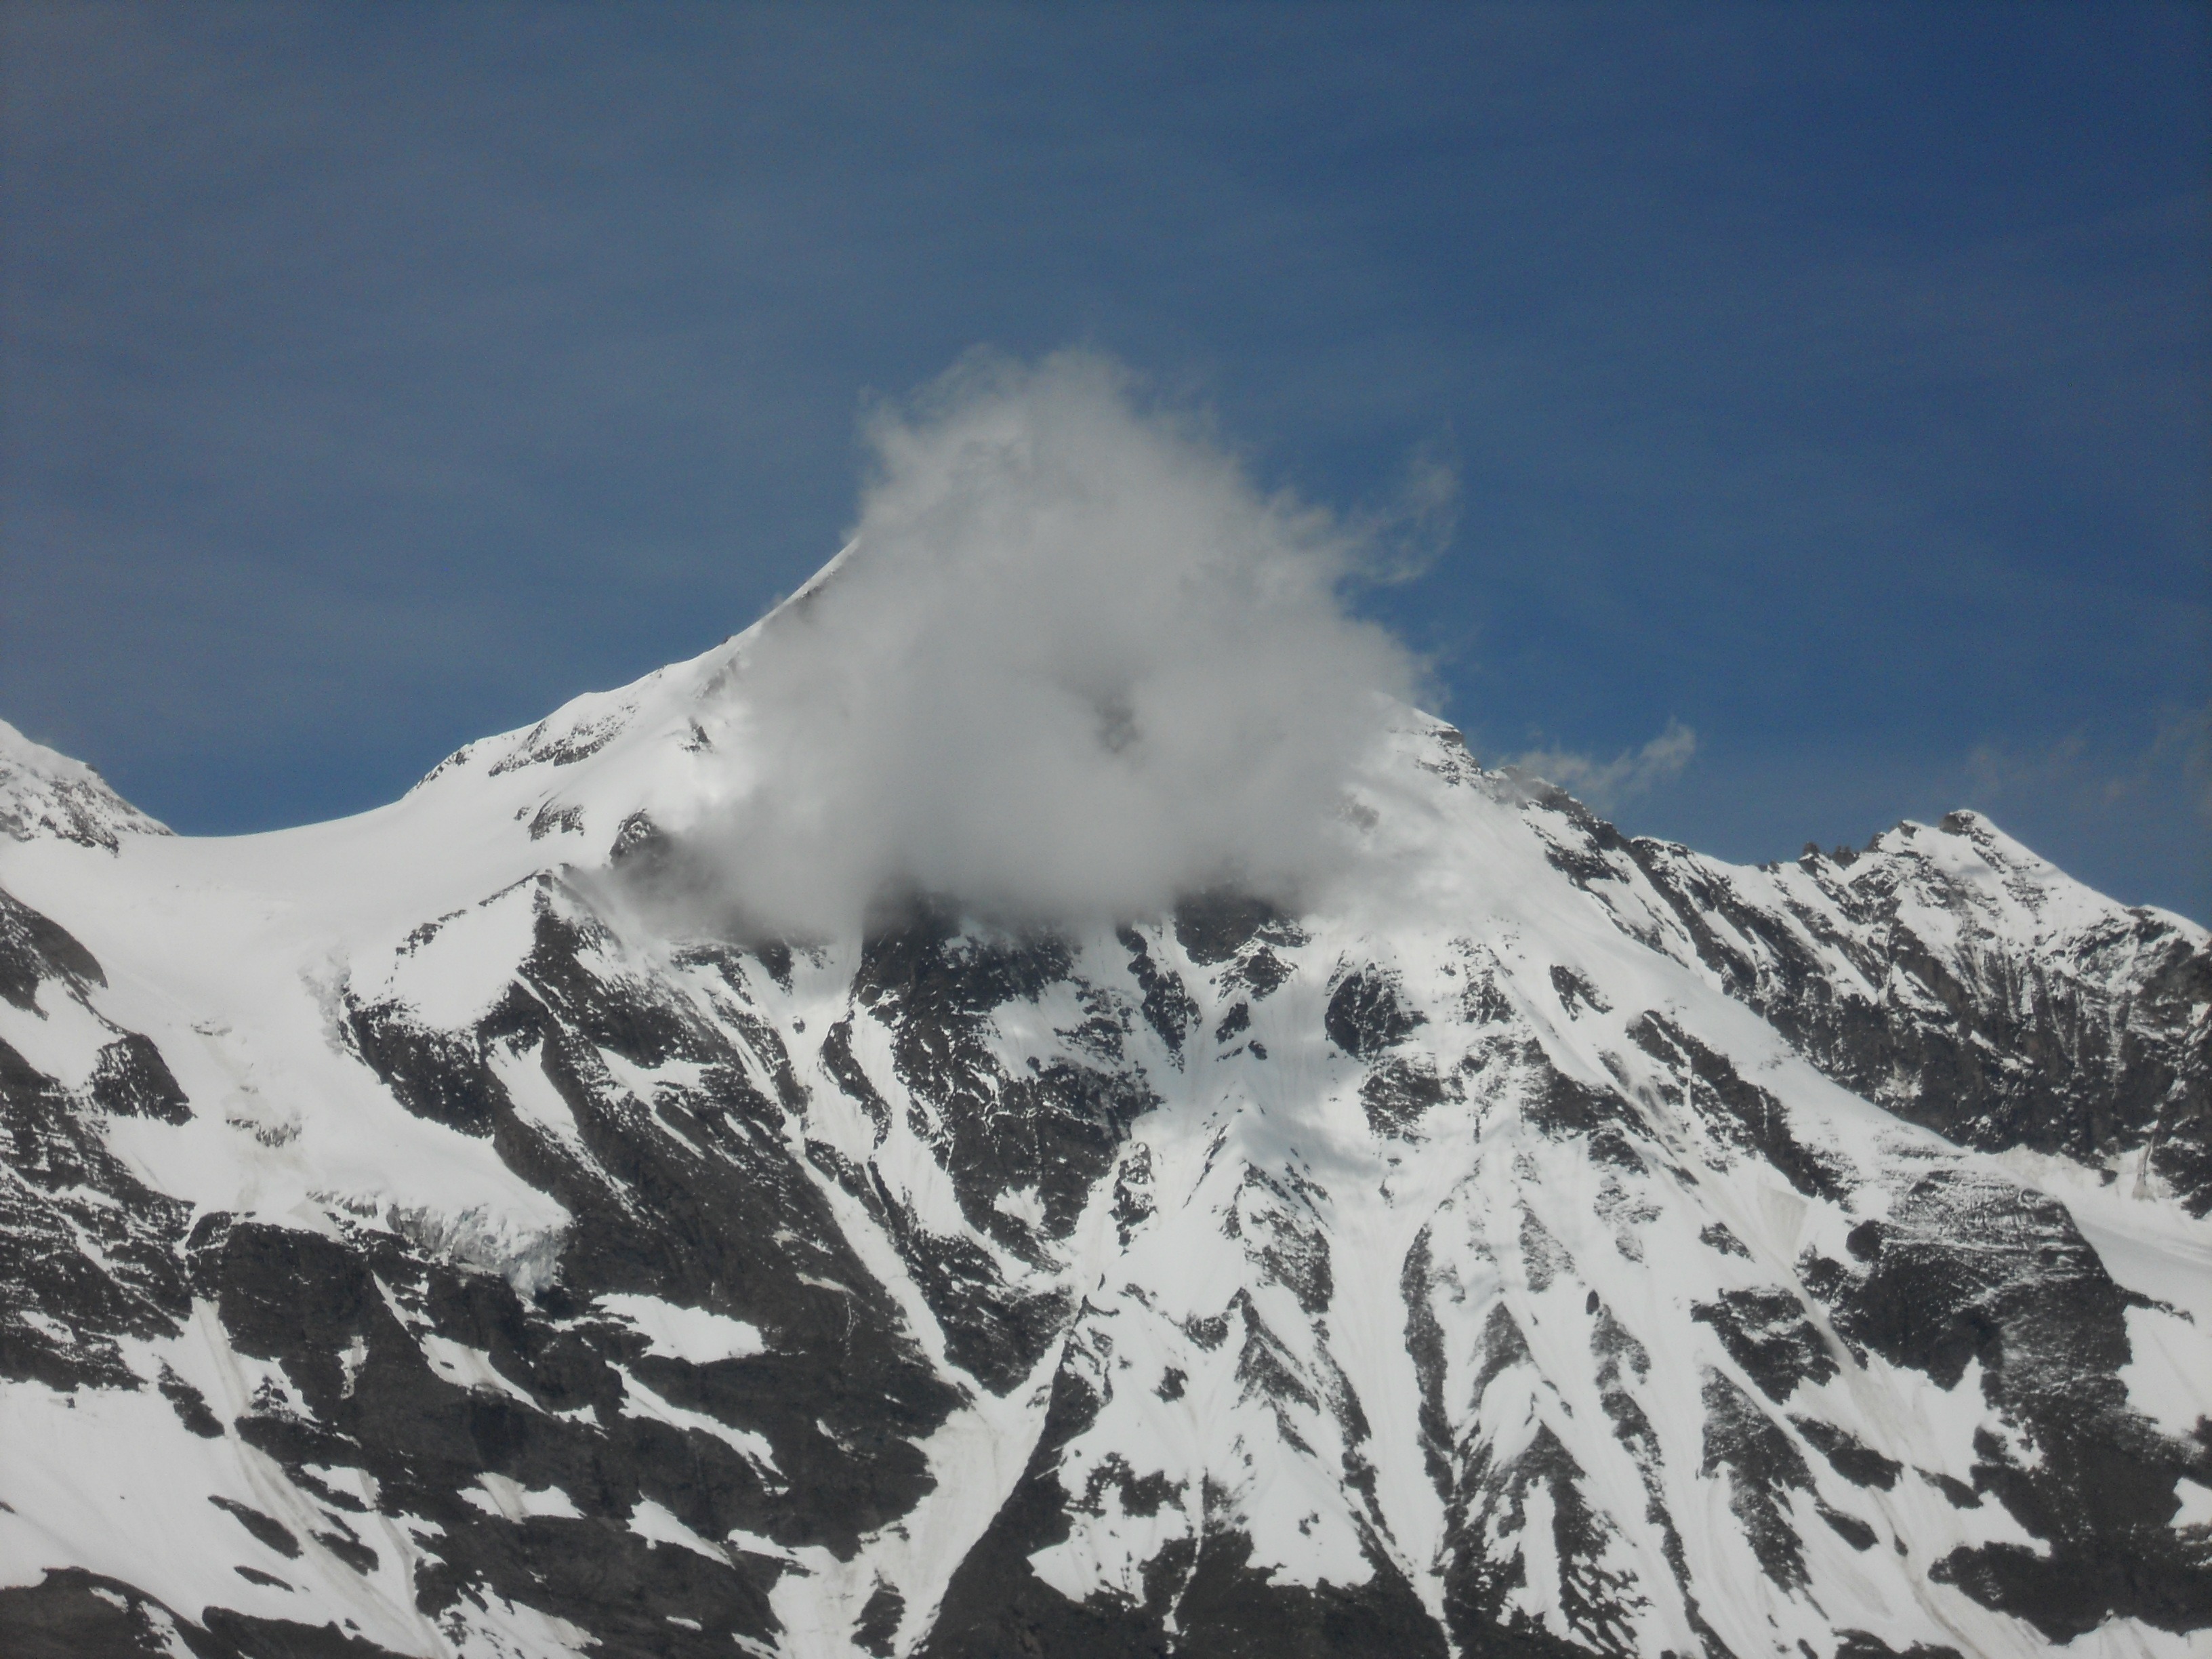
landscape, mountain, snow, winter, cloud, mountain range, weather, ridge, summit, alps, plateau, piste, grossglockner, landform, mountain pass, geographical feature, mountainous landforms, geological phenomenon